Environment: real
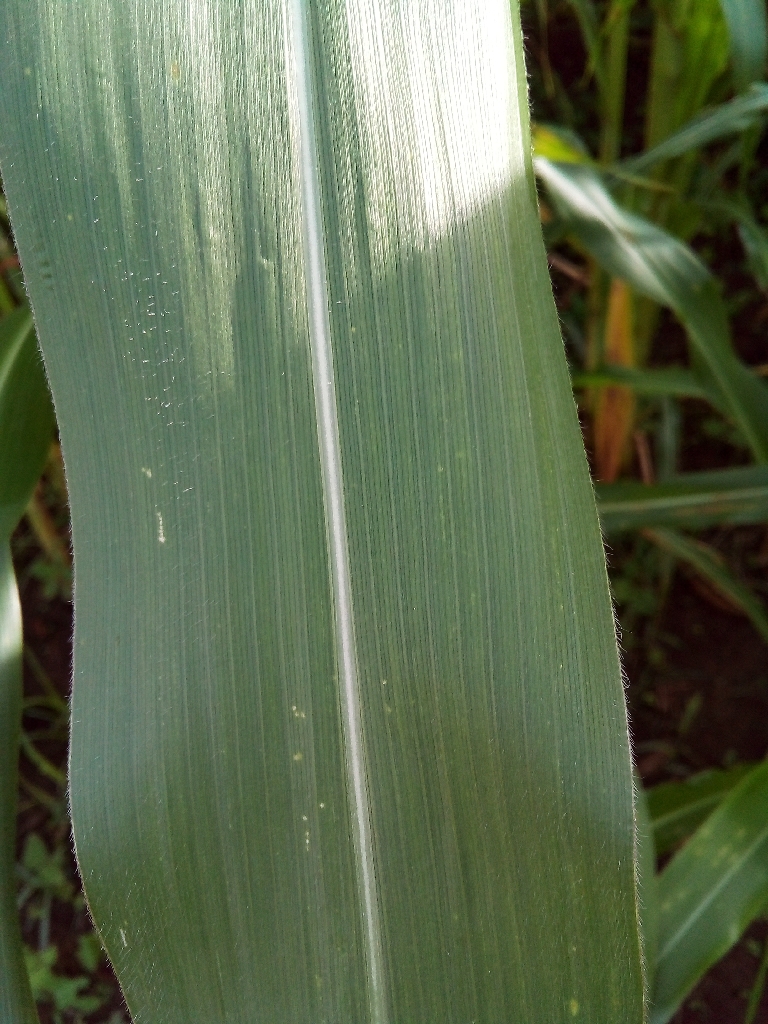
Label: healthy